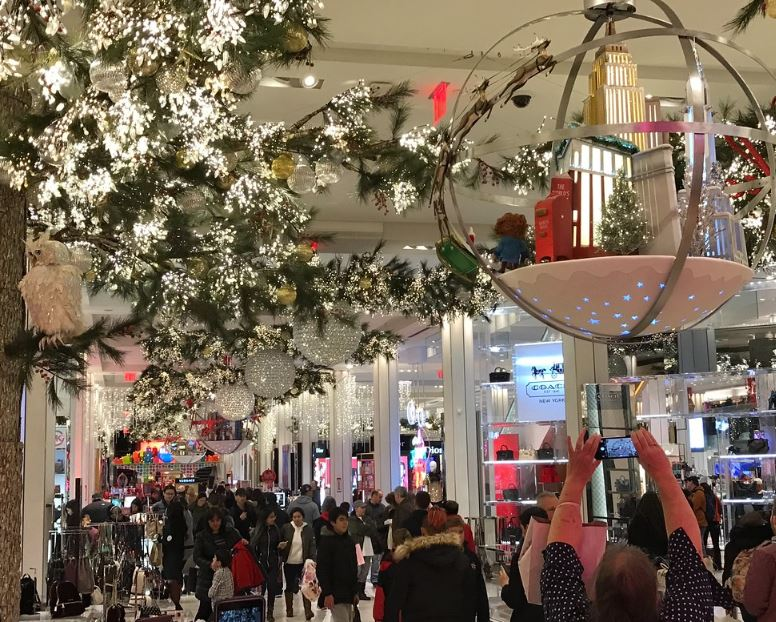
Fire: no
Smoke: no